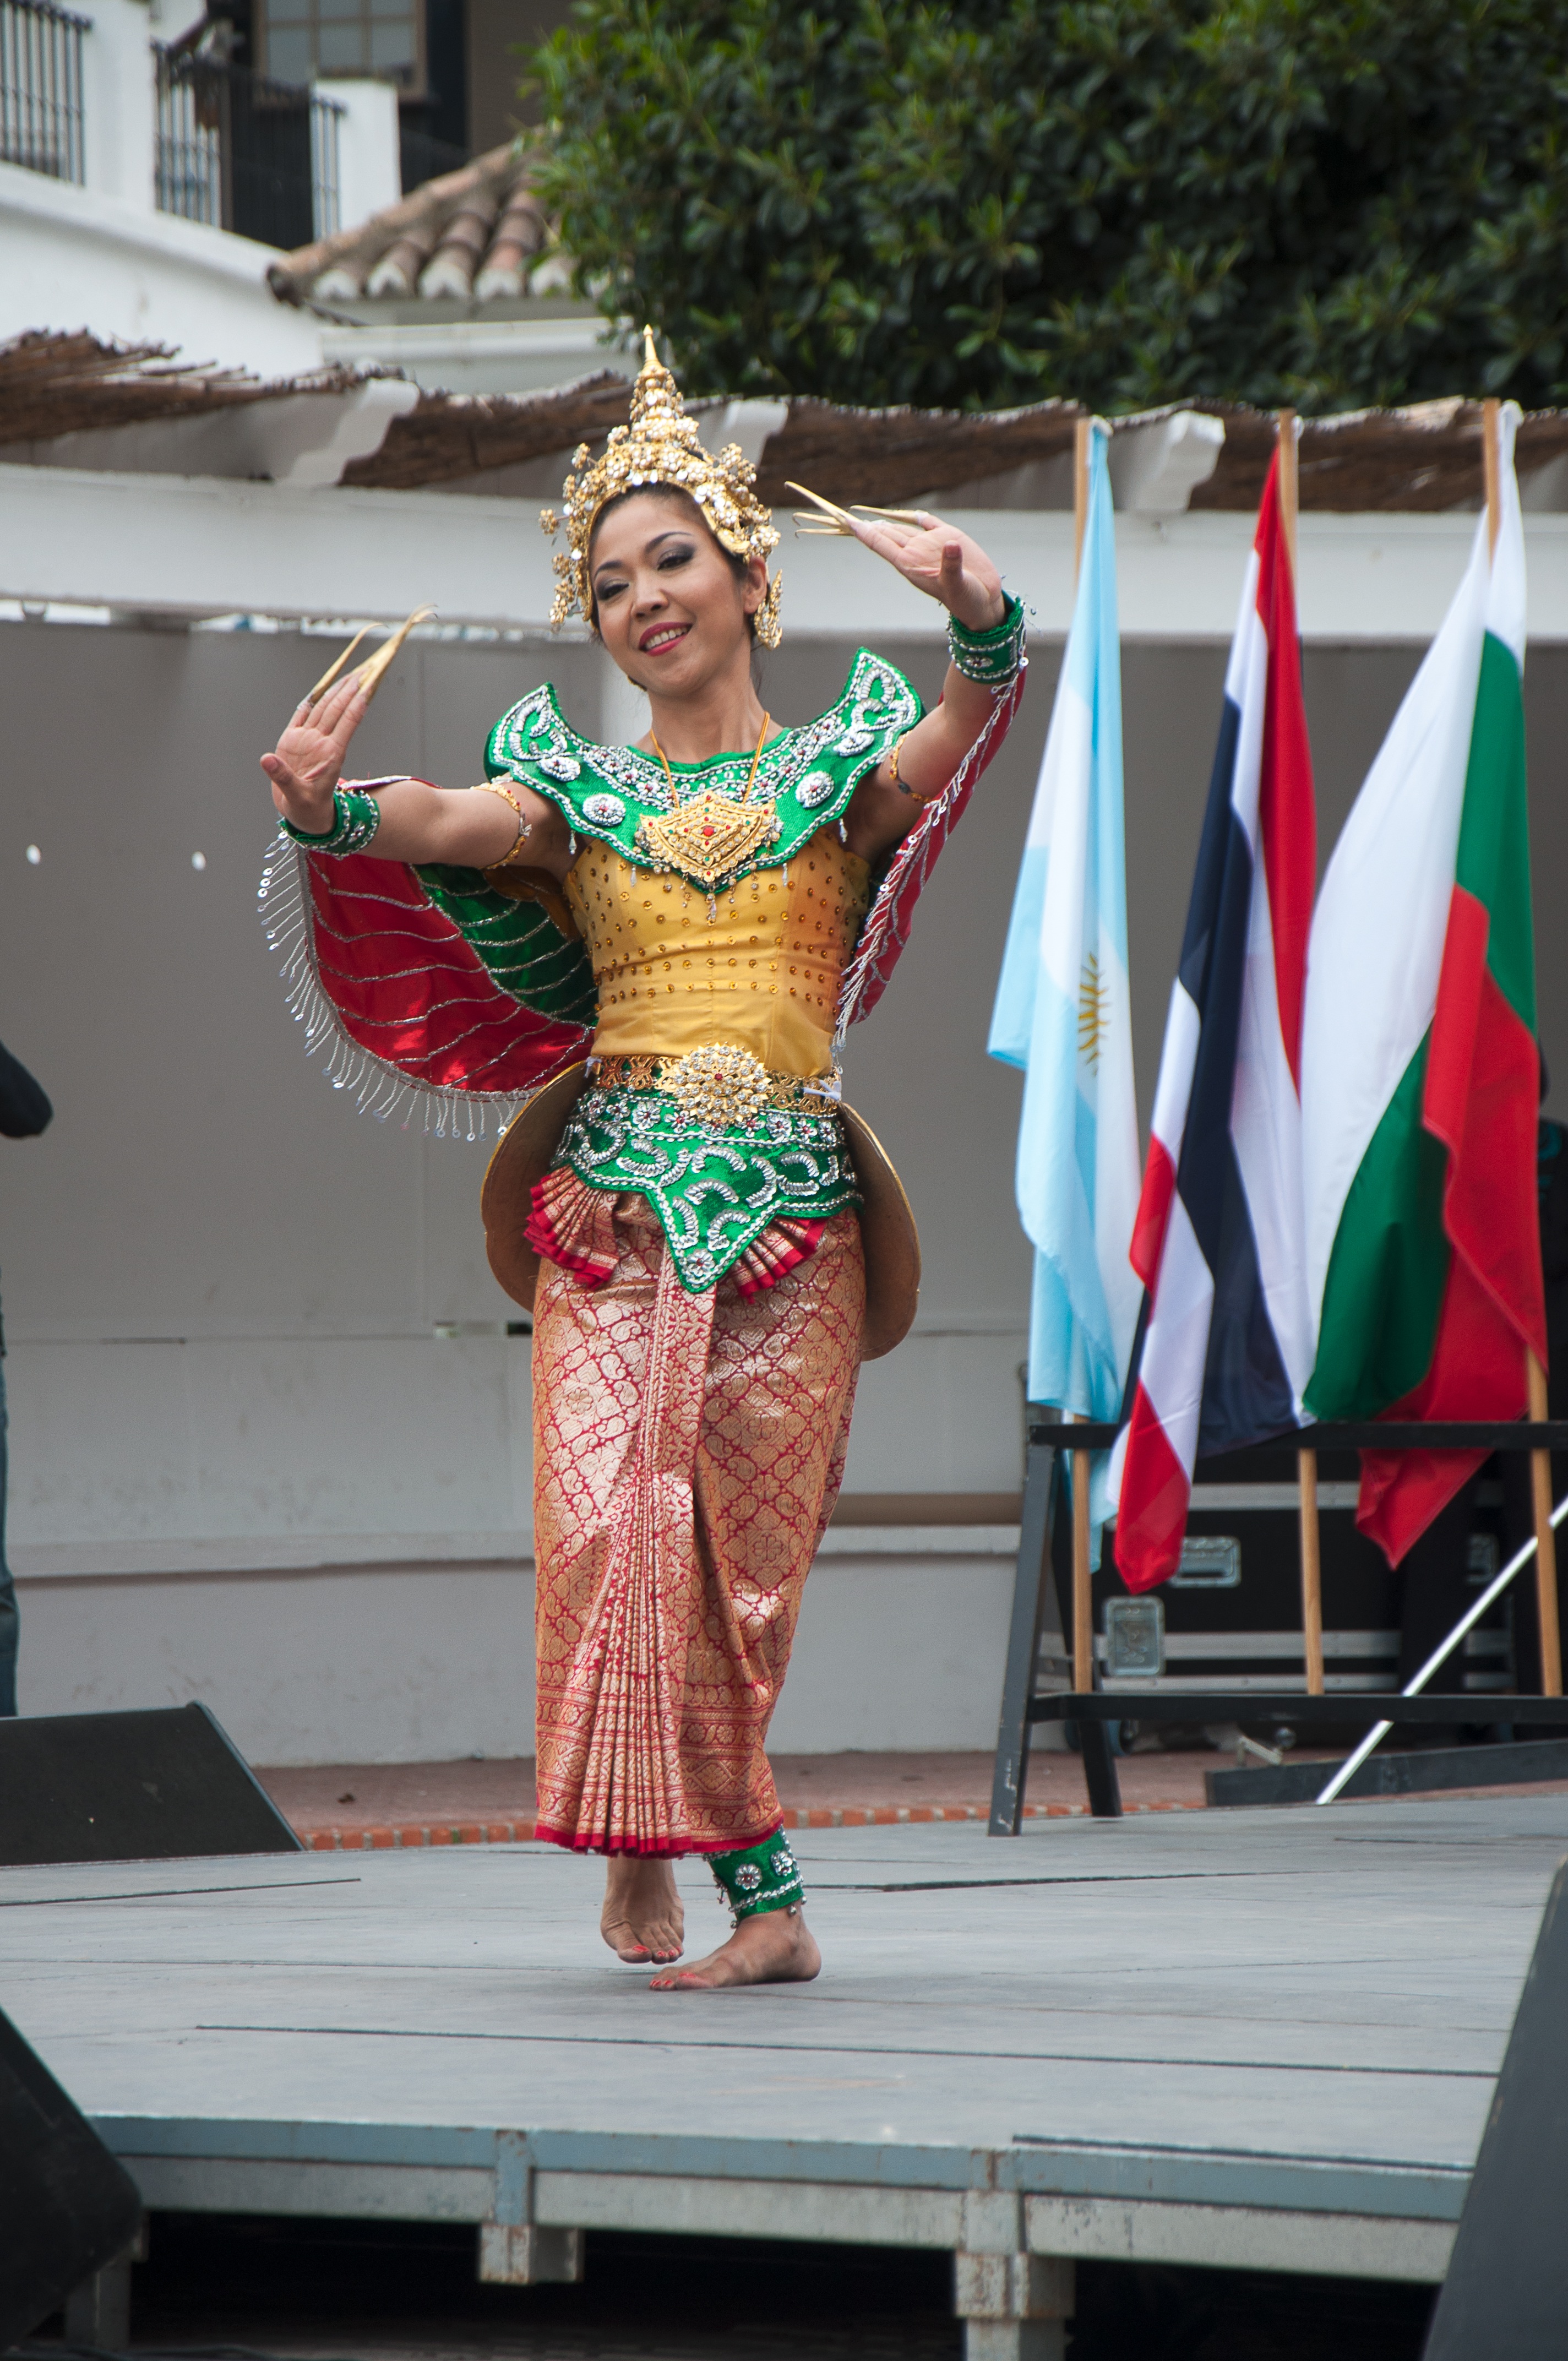
dance, carnival, color, fashion, clothing, dancer, performance art, festival, women, clothes